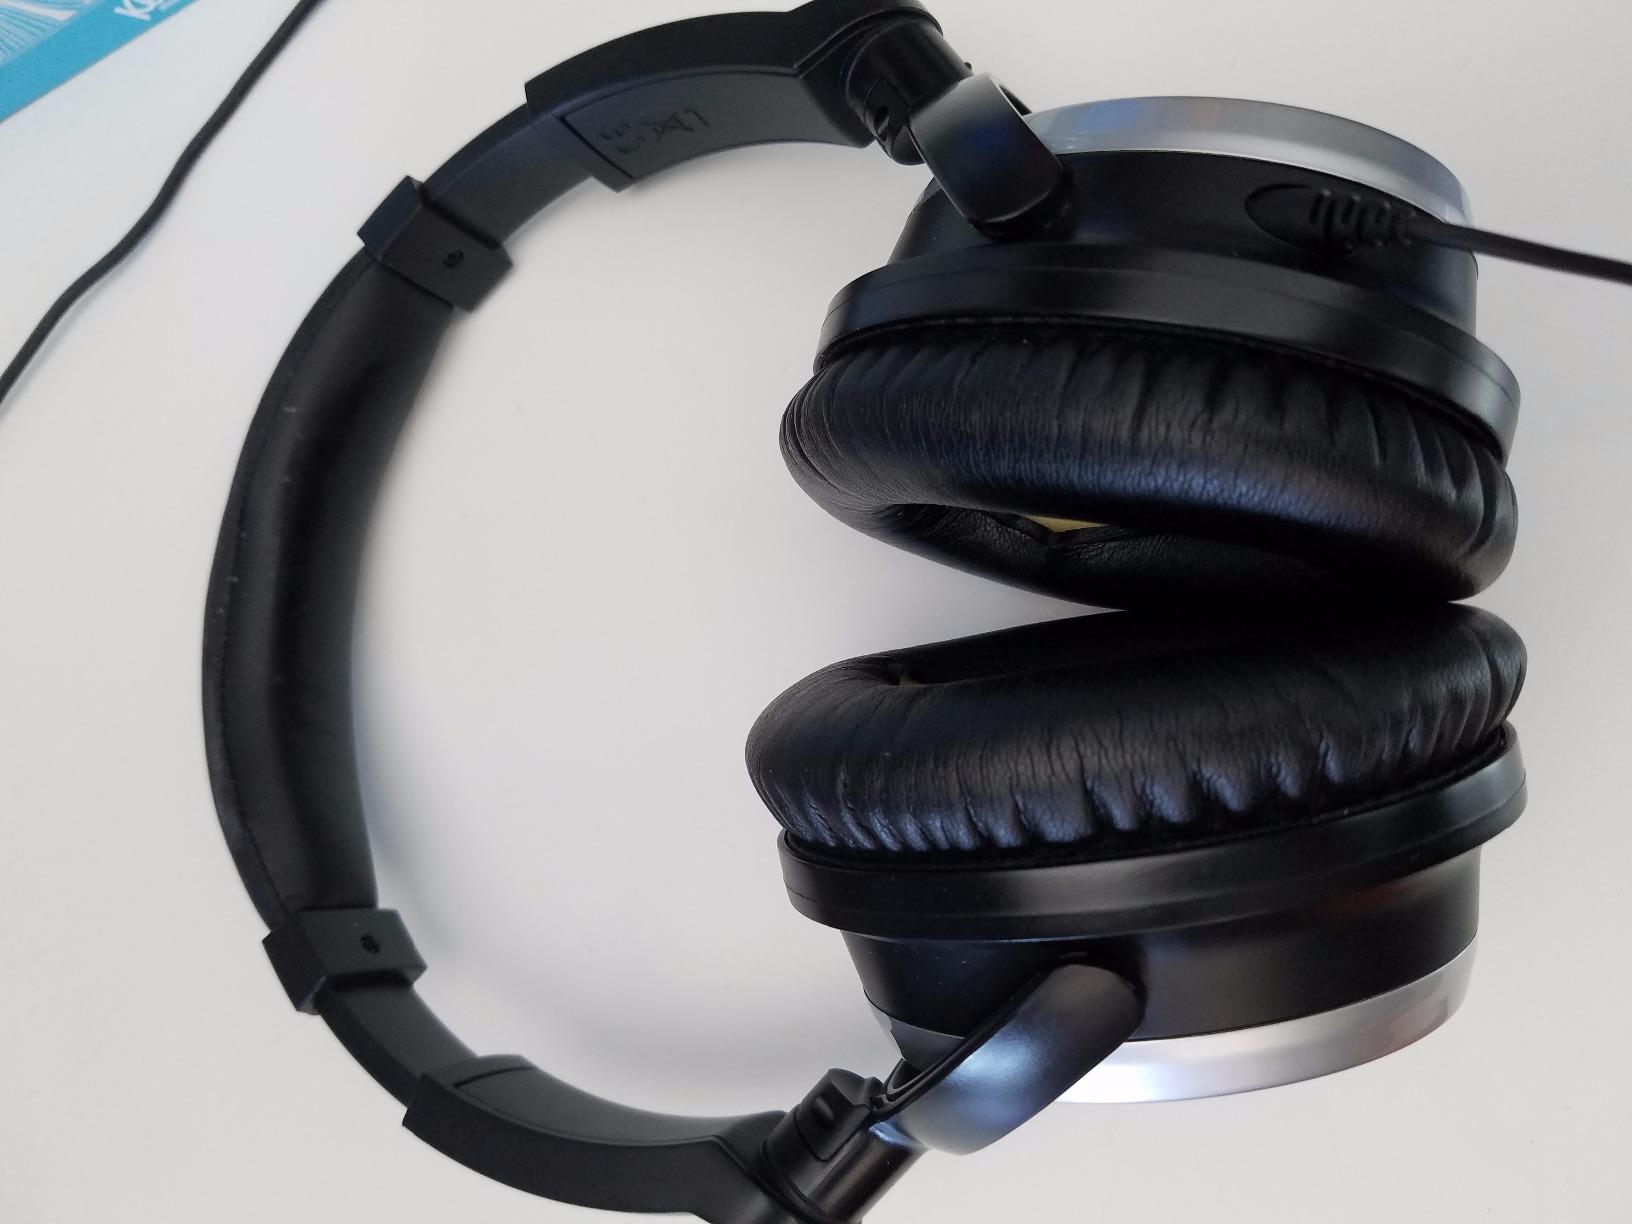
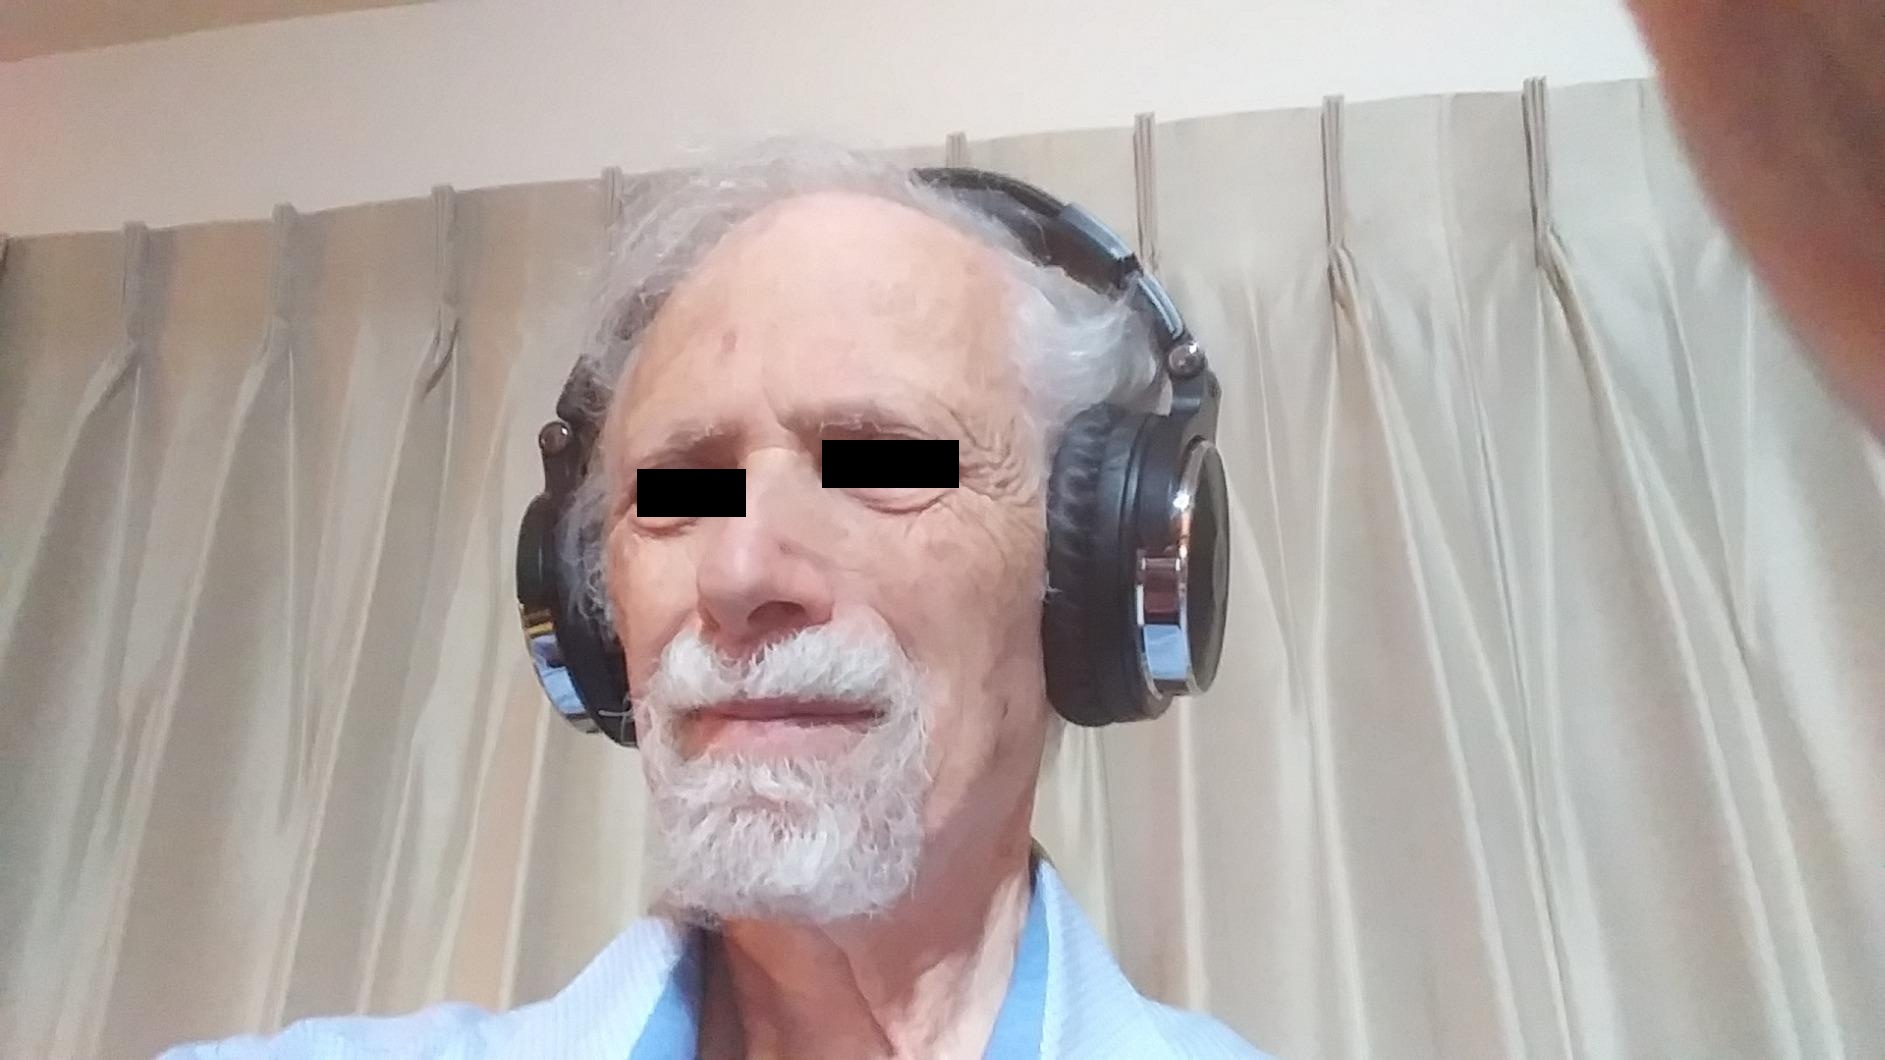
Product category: headphones
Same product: no